Happy Human

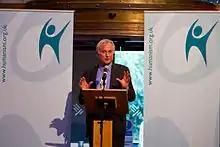
Richard Dawkins speaking at the British Humanist Association annual conference.

The Happy Human is an icon that has been adopted as an international symbol of secular humanism.